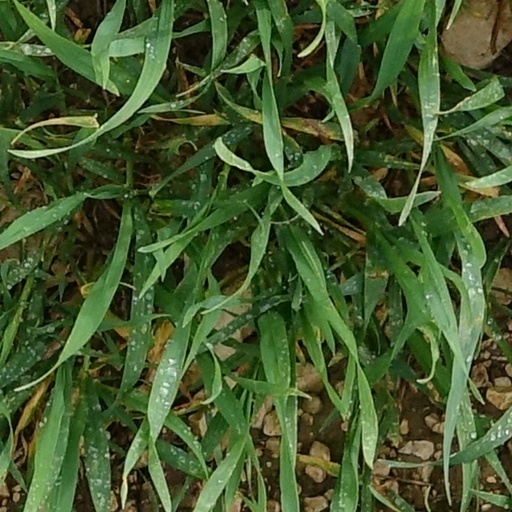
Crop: wheat